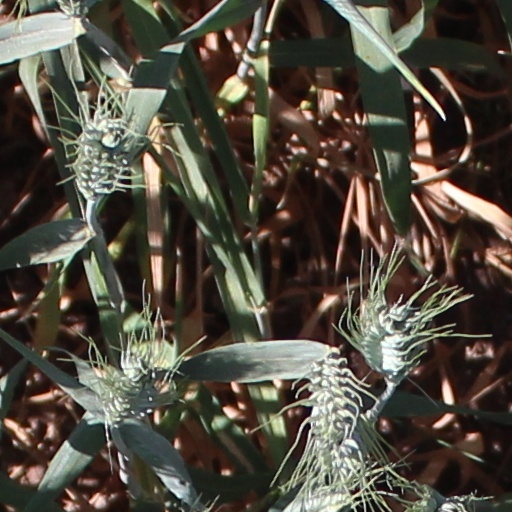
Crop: wheat